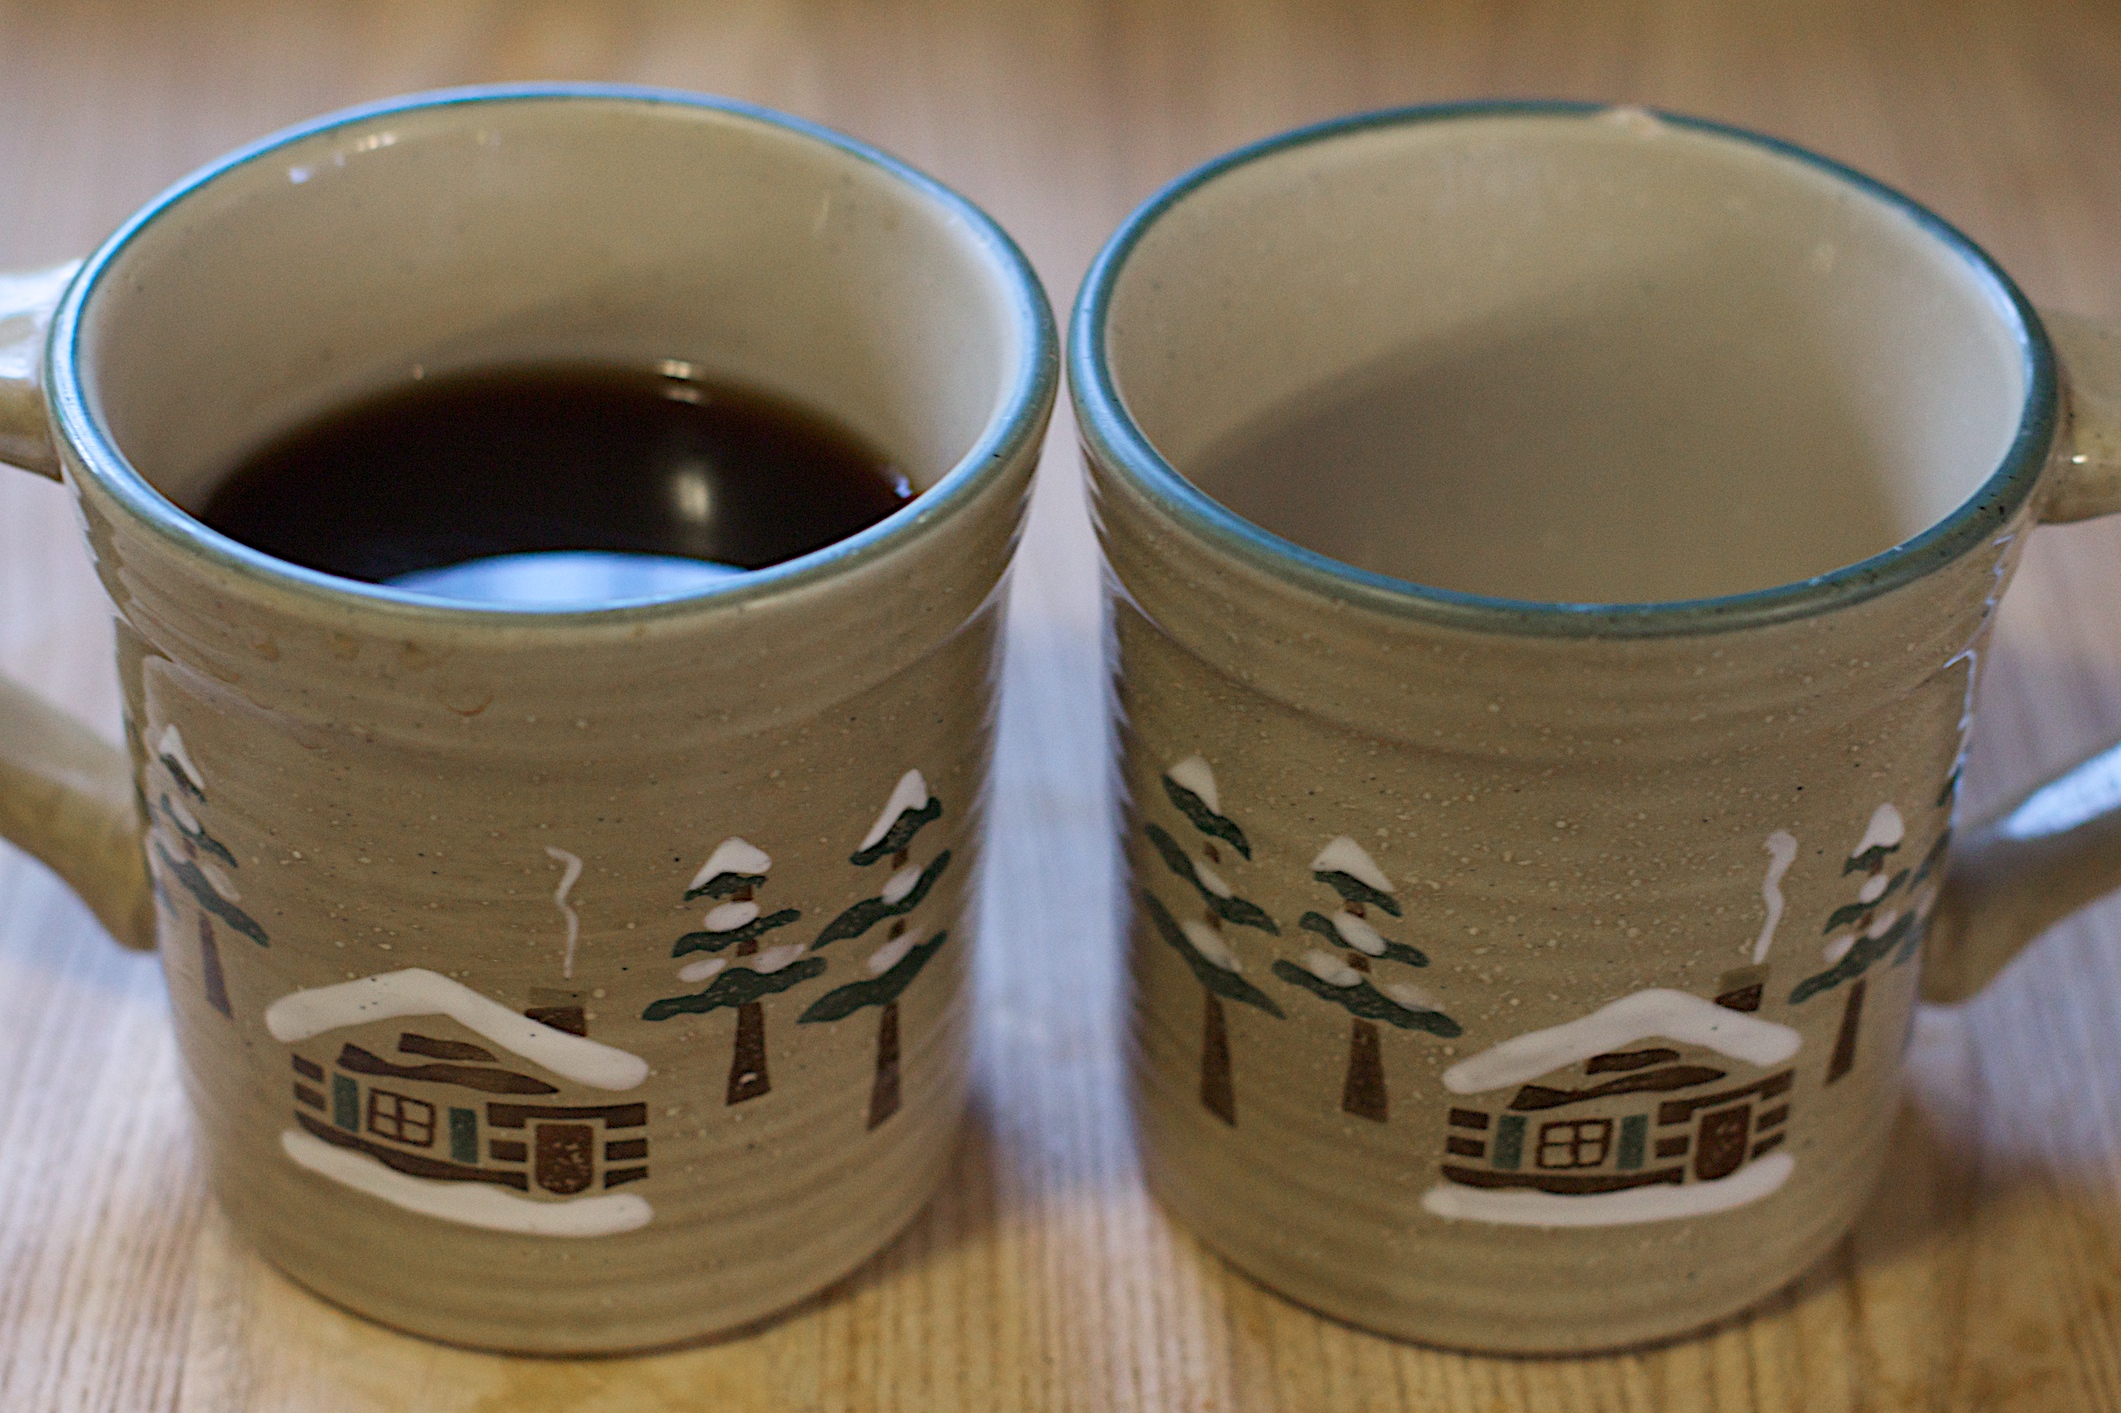
cup, ceramic, drink, candle, mug, lighting, coffee cup, flowerpot, man made object, drinkware